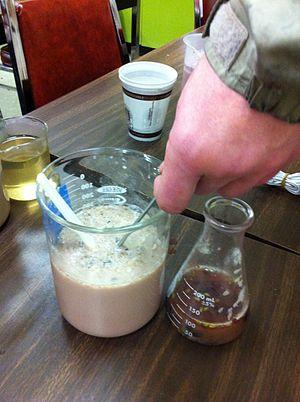
Le rôle des levures en vinification est l'élément clé de la fermentation. Il permet de transformer le moût en vin.